History of electrochemistry

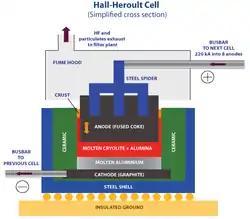
A Hall-Héroult industrial cell.

The race for the commercially viable production of aluminium was won in 1886 by Paul Héroult and Charles M. Hall. The problem many researchers had with extracting aluminium was that electrolysis of an aluminium salt dissolved in water yields aluminium hydroxide. Both Hall and Héroult avoided this problem by dissolving aluminium oxide in a new solvent— fused cryolite (NaAlF).